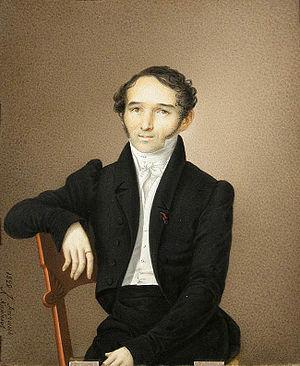
Karl Friedrich Fuchs, né le 18 septembre 1776 à Herborn dans la principauté d'Orange-Nassau et mort le 24 avril 1846 à Kazan, est un botaniste, ethnographe, historien, archéologue, professeur de médecine et numismate allemand qui devint sujet de l'Empire russe. Il fut professeur, puis recteur de l'université de Kazan de 1823 à 1827. C'est le fondateur du jardin botanique de Kazan.